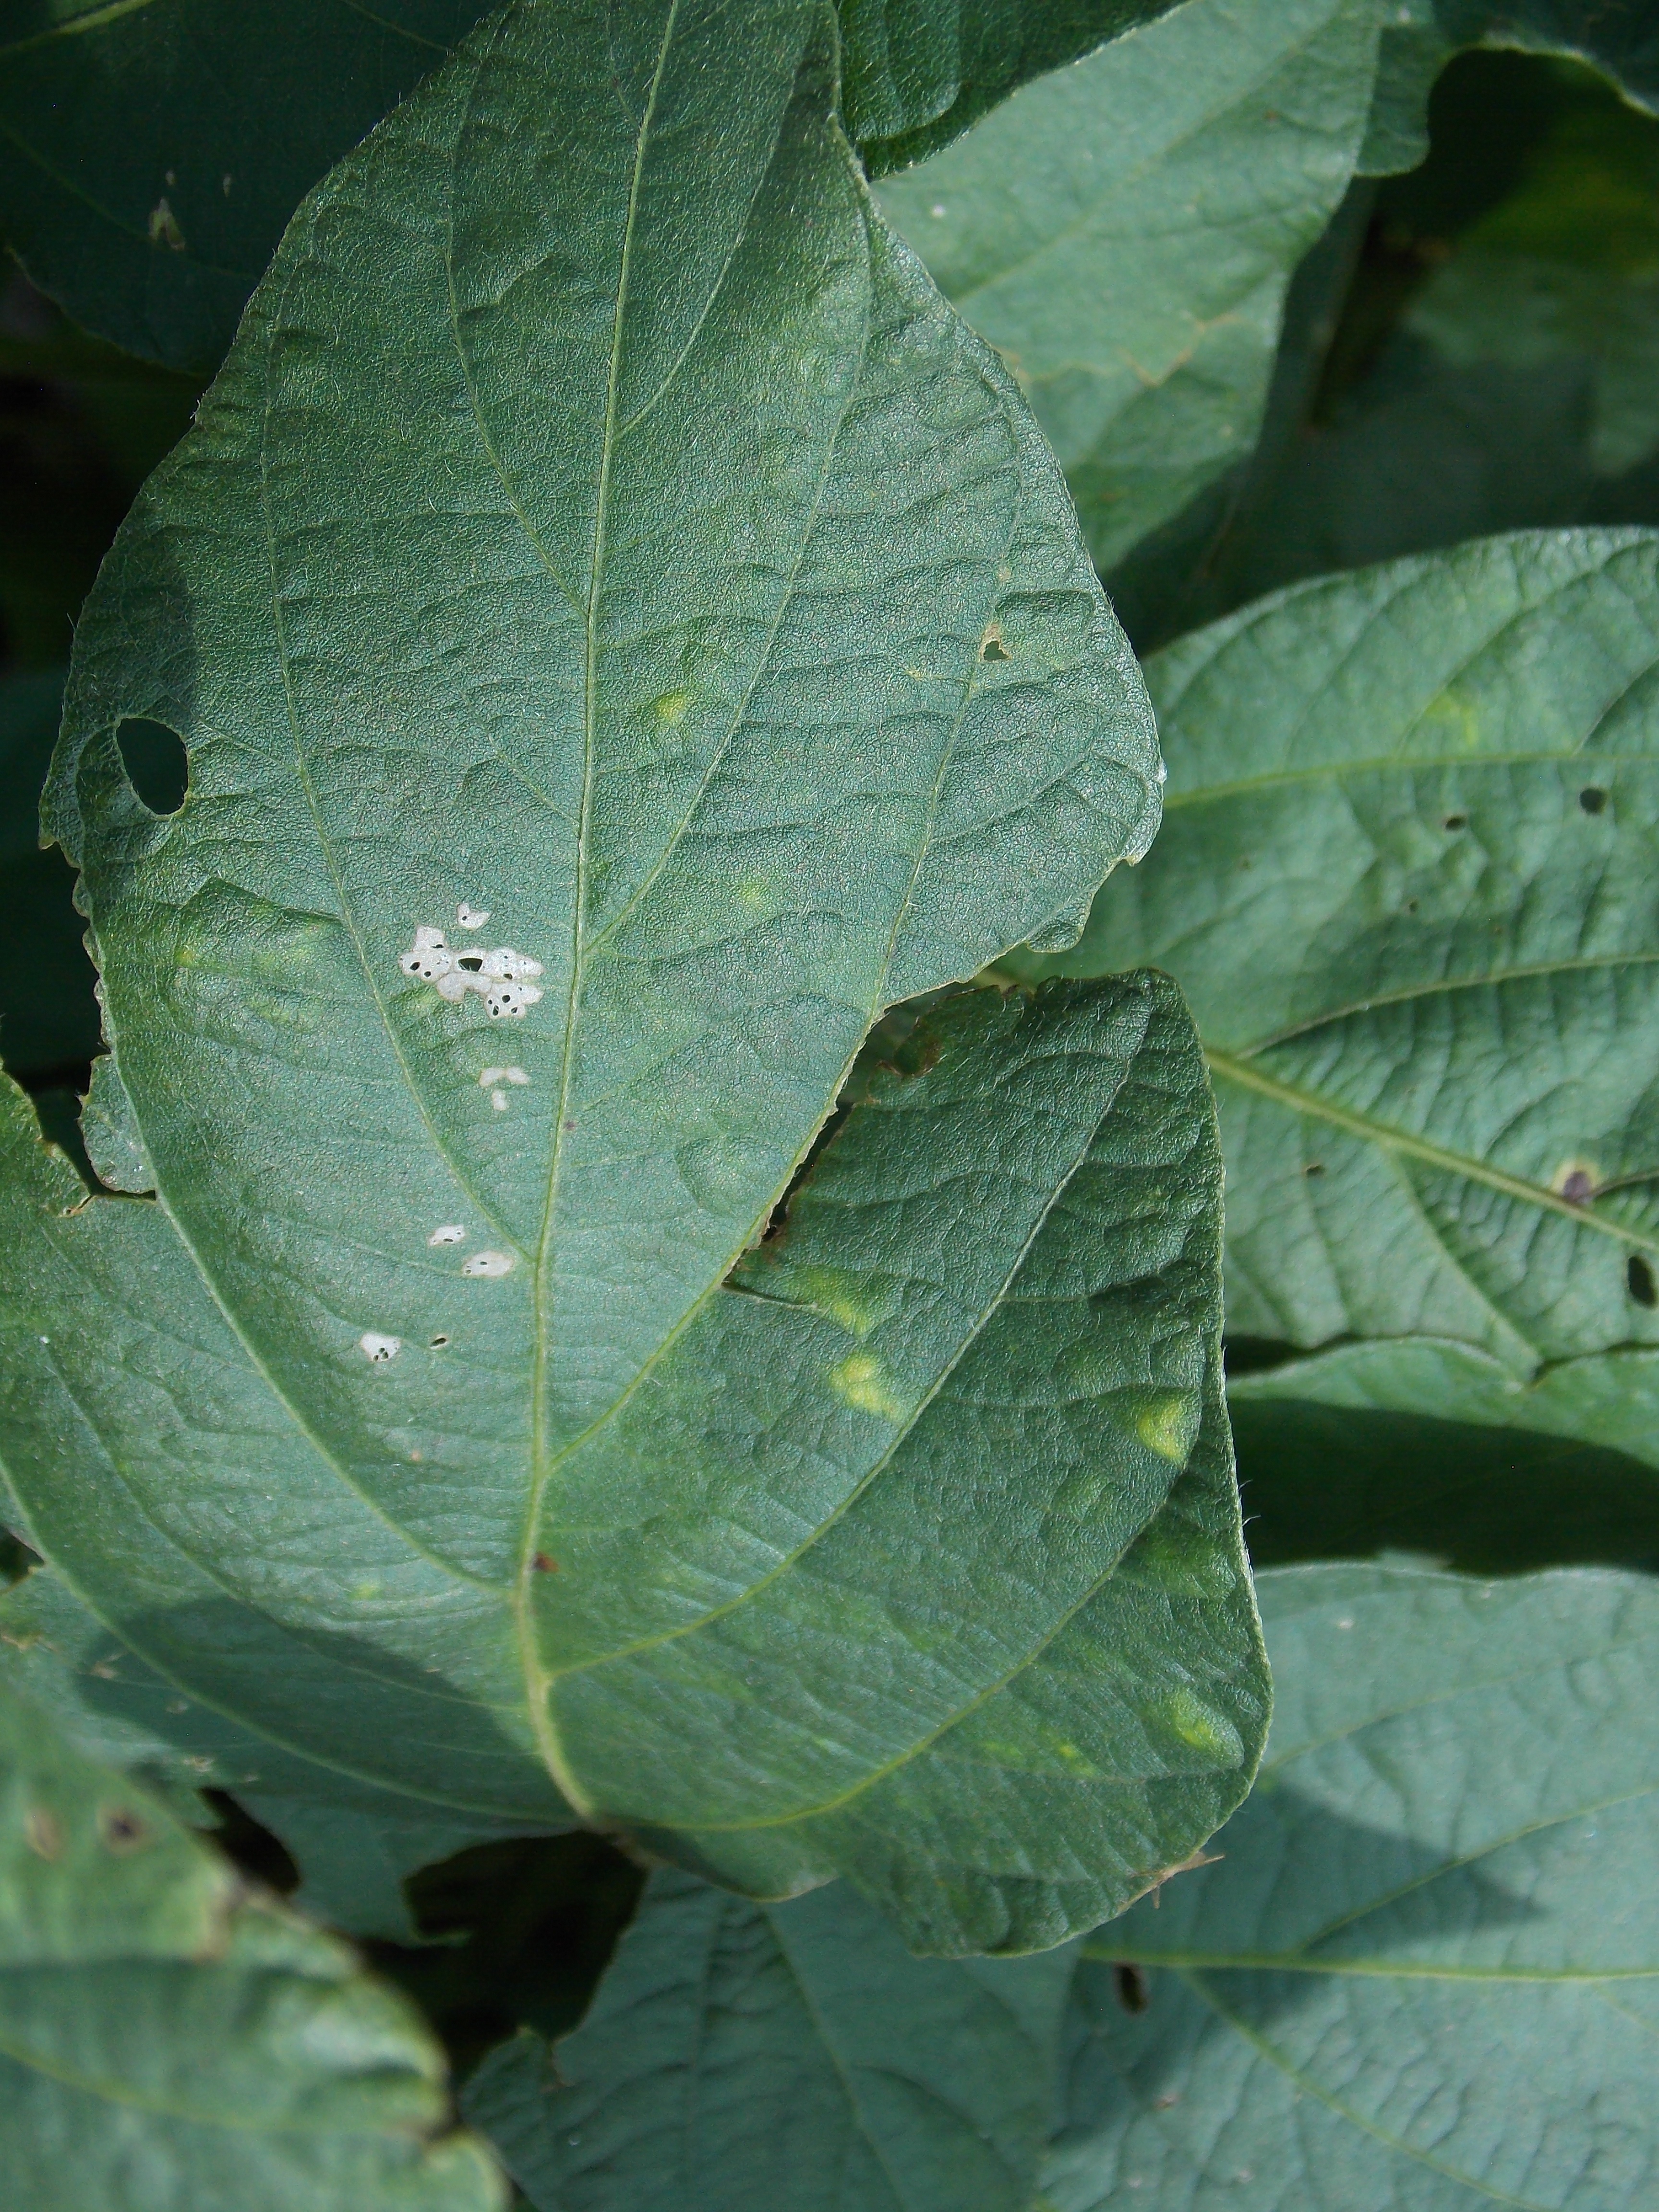
Label: Disease